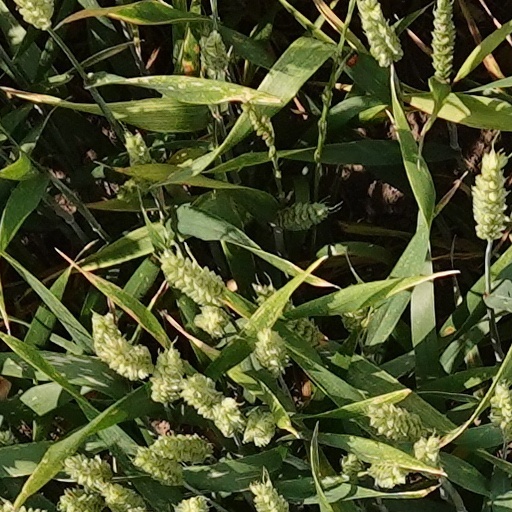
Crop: wheat